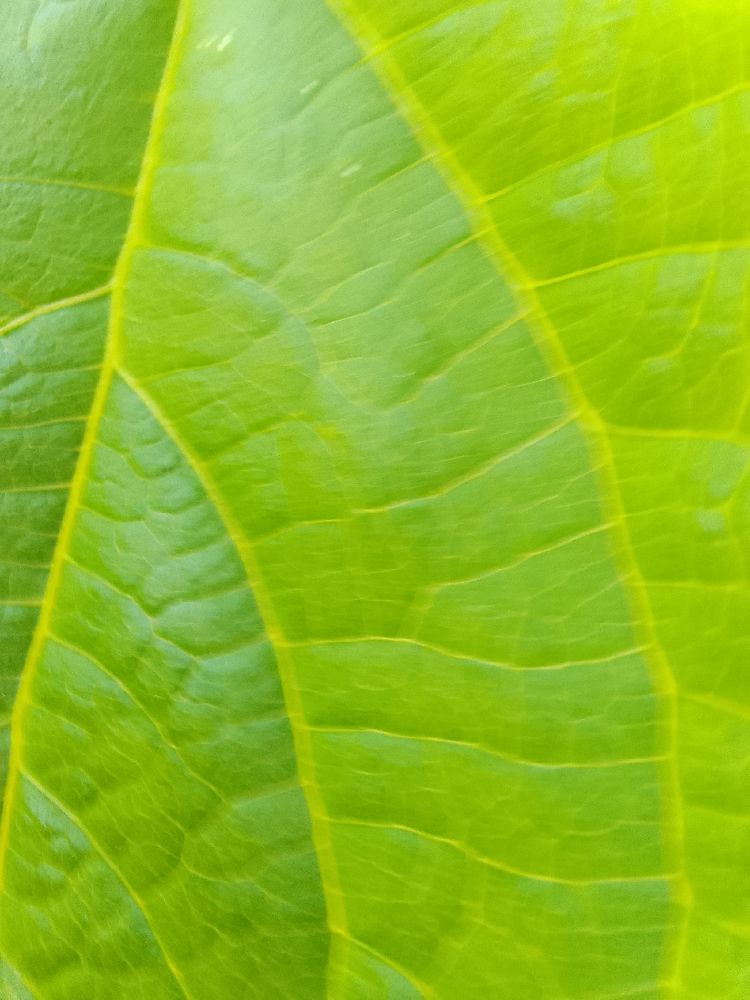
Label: healthy